Vallø

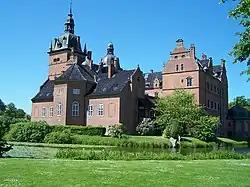
Vallø Castle, home to Vallø stift.

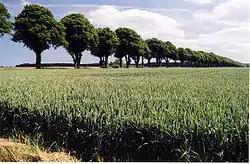
Rural area in Vallø municipality

Vallø was a municipality (Danish, "kommune") in the former Roskilde County on the east coast of the island of Zealand ("Sjælland") in East Denmark. The municipality covered an area of 84 km, and had a total population of 10,337 (2005). Its last mayor was Poul Arne Nielsen, a member of the Venstre (Liberal Party) political party.